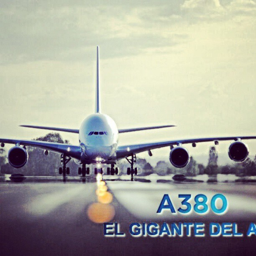
A plane approaching the camera on a runway.
The front of an airplane on a runway by mountains.
a large airplane that is on a runway
Large airplane on airport runway with landing gear down
A large airplane that is on a runway and getting ready for take off.